Al-Azhar University

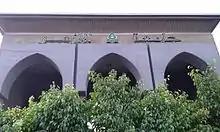
Al-Azhar University Campus

The pioneering Pakistani journalist Zaib-un-Nissa Hamidullah became the first woman to address the university in 1955. In 1961, Al-Azhar was re-established as a university under the government of Egypt's second President Gamal Abdel Nasser when a wide range of secular faculties were added for the first time, such as business, economics, science, pharmacy, medicine, engineering and agriculture. Before that date, the "Encyclopaedia of Islam" classifies the Al-Azhar variously as madrasa, center of higher learning and, since the 19th century, religious university, but not as a university in the full sense, referring to the modern transition process as "from madrasa to university". Other academic sources also refer to al-Azhar as a madrasa in pre-modern times before its transformation into a university. An Islamic women's faculty was also added in the same year.